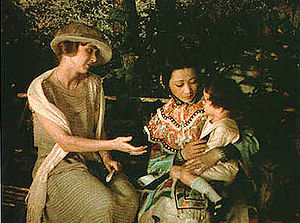
Technicolor / Historie
Stilbillede fra filmen "The Toll of the Sea" (1922). Denne film  blev produceret af Technicolor firmaet selv, for at vise potientialet i den forbedrede proces.
Technicolor er navnet på en farveskabelsesproces, hvor man benyttede 3 farvefiltre, som blev frembragt gennem en prisme i et specieltbygget kamera.